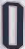
Number: 0